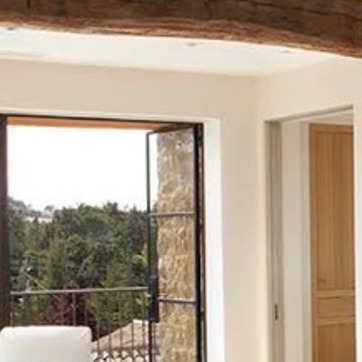
Material: glass